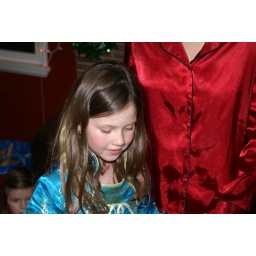
Uncle Chris and the girls at his house in Seattle, WAUncle Chris and the girls at his house in Seattle, WA